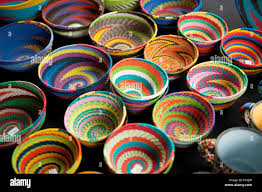
Waaw nataal bii ma gis de, gis naa ci ay paan. Paan yi de am na lu xonq, am na lu weex.